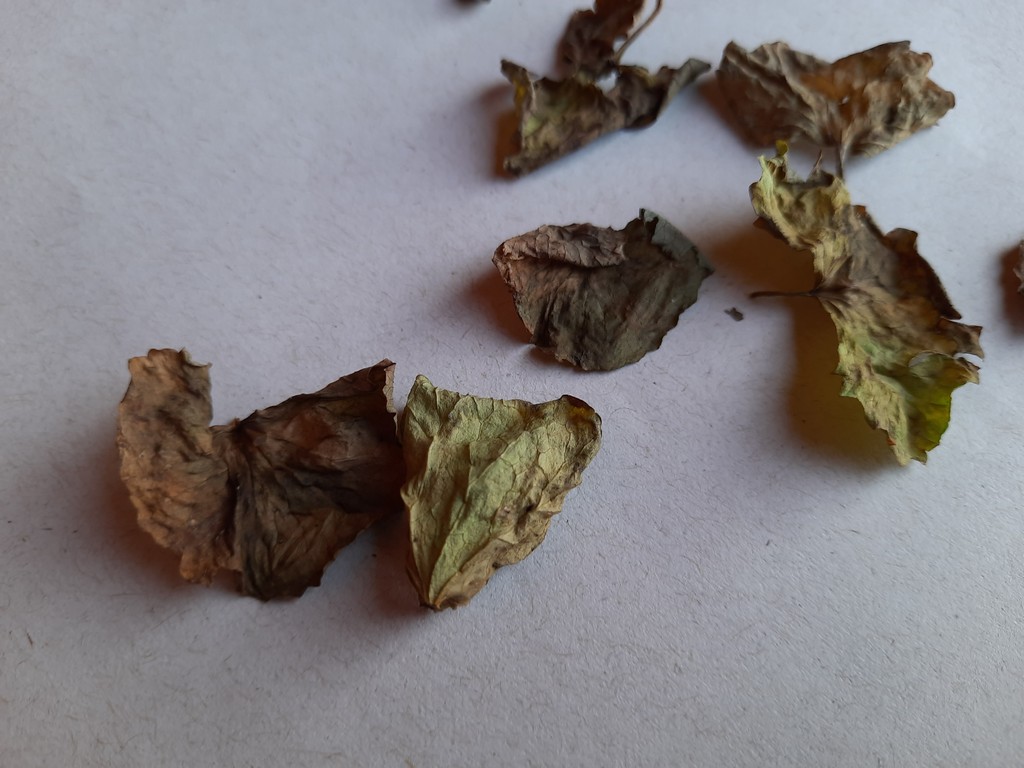
Label: Dried